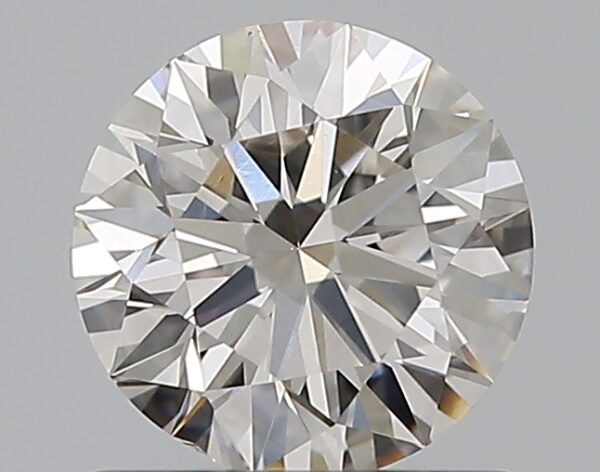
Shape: round
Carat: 0.8
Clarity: VS1
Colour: J
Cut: EX
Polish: EX
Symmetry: VG
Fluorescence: N
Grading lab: GIA
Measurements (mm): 5.9 x 5.98 x 3.68